Toro Rosso STR4

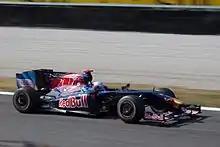
Alguersuari at the

Alguersuari made his debut at the Hungarian Grand Prix as his predecessor Sébastien Bourdais was replaced following a string of poor results. However he only managed to finish 3 races out of the 8 he raced in, with a best result of 14th in the Brazilian Grand Prix.